Waiting for the Moon (film)

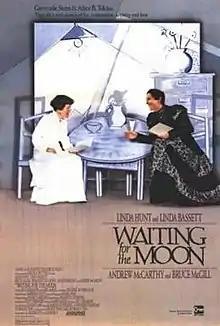
Theatrical poster

Waiting for the Moon is a 1987 internationally co-produced drama film starring Linda Hunt, Linda Bassett, Bernadette Lafont, Bruce McGill, Jacques Boudet and Andrew McCarthy. The film was written by Mark Magill and directed by Jill Godmilow.